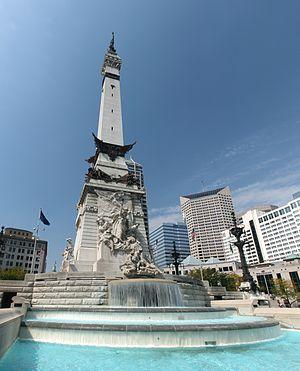
Le Soldiers' and Sailors' Monument est un monument de 86,72 m de haut dans le style néoclassique situé au centre d'Indianapolis, dans le Comté de Marion en Indiana aux États-Unis. L'architecte du monument est l'Allemand Bruno Schmitz.